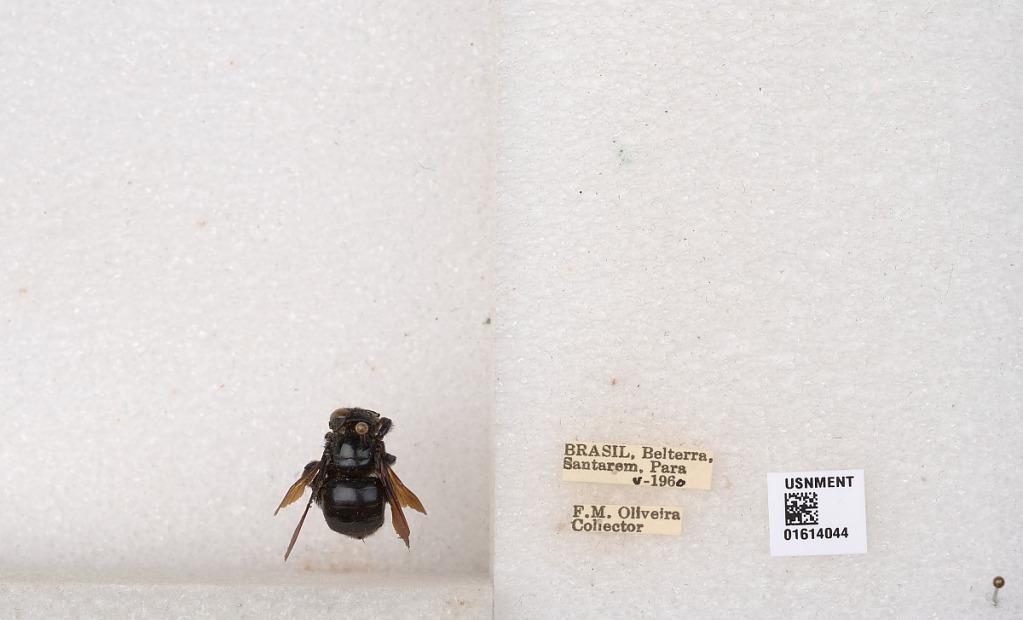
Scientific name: Xylocopa (Schonnherria) muscaria (Fabricius)
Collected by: F. Oliveira
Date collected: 1960-5-1
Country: Brazil
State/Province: Para
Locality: Belterra, Santarem